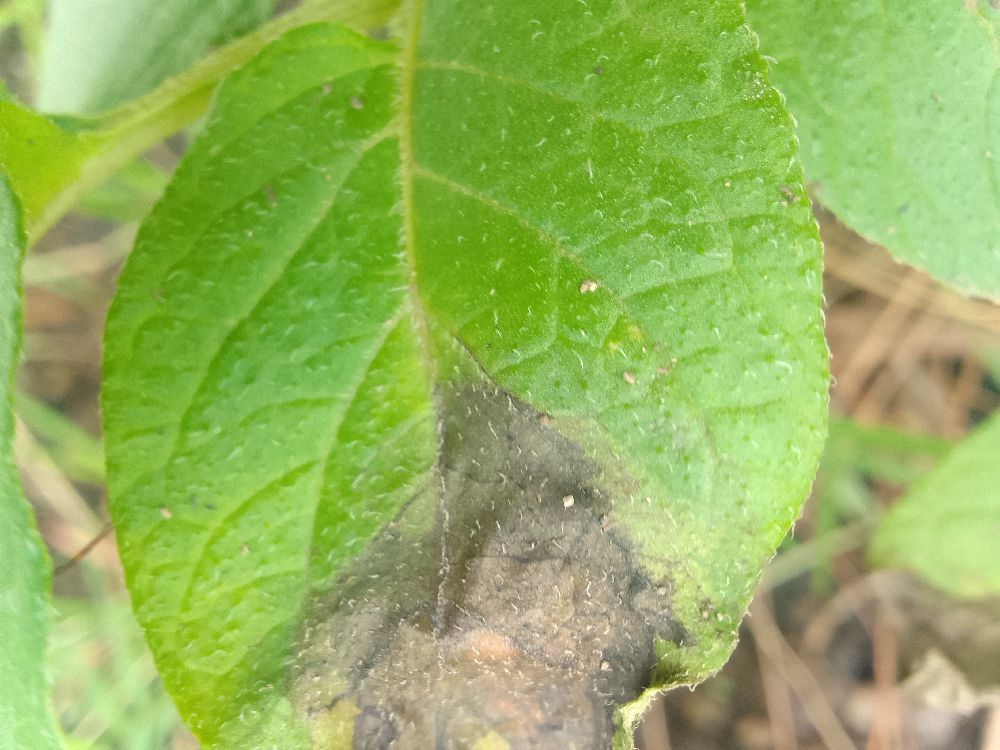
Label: Late blight